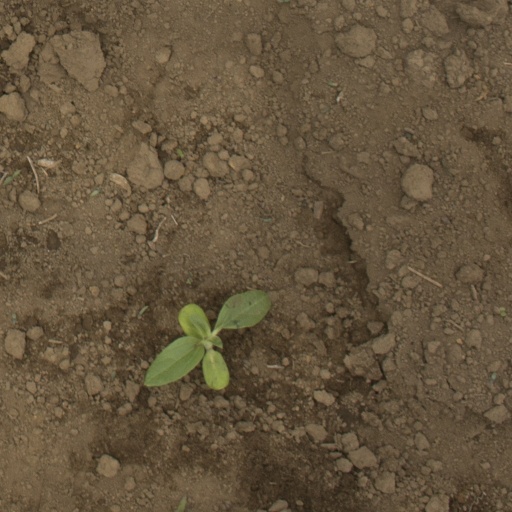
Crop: Jerusalem artichoke